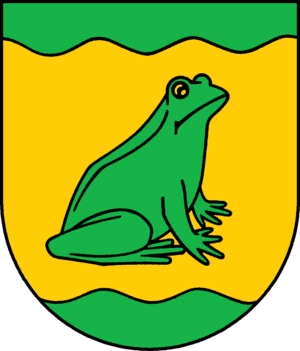
Poggensee est une commune allemande du Schleswig-Holstein, située dans l'arrondissement du duché de Lauenbourg, à huit kilomètres à l'ouest de la ville de Mölln. Poggensee est l'une des 25 communes de l'Amt Sandesneben-Nusse dont le siège est à Sandesneben.